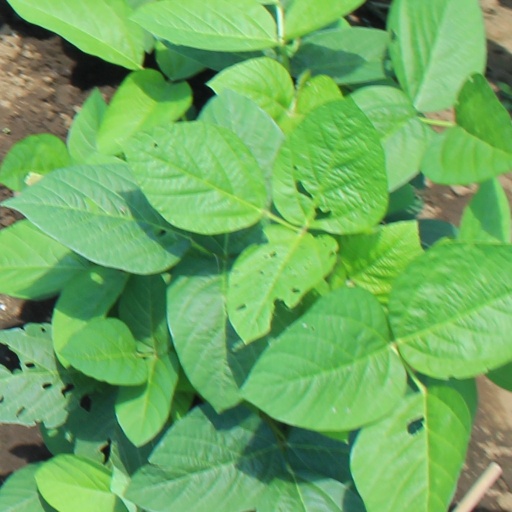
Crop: soybean